Boris Yeltsin

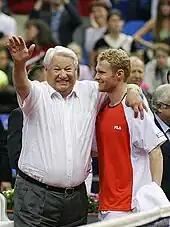
Yeltsin with tennis player Dmitry Tursunov in 2006

In December, whilst visiting China to seek support on Chechnya, Yeltsin replied to Clinton's criticism of a Russian ultimatum to citizens of Grozny. He bluntly pronounced: "Yesterday, Clinton permitted himself to put pressure on Russia. It seems he has for a minute, for a second, for half a minute, forgotten that Russia has a full arsenal of nuclear weapons. He has forgotten about that." Clinton dismissed Yeltsin's comments stating: "I didn't think he'd forgotten that America was a great power when he disagreed with what I did in Kosovo." It fell to Putin to downplay Yeltsin's comments and present reassurances about U.S. and Russian relations.